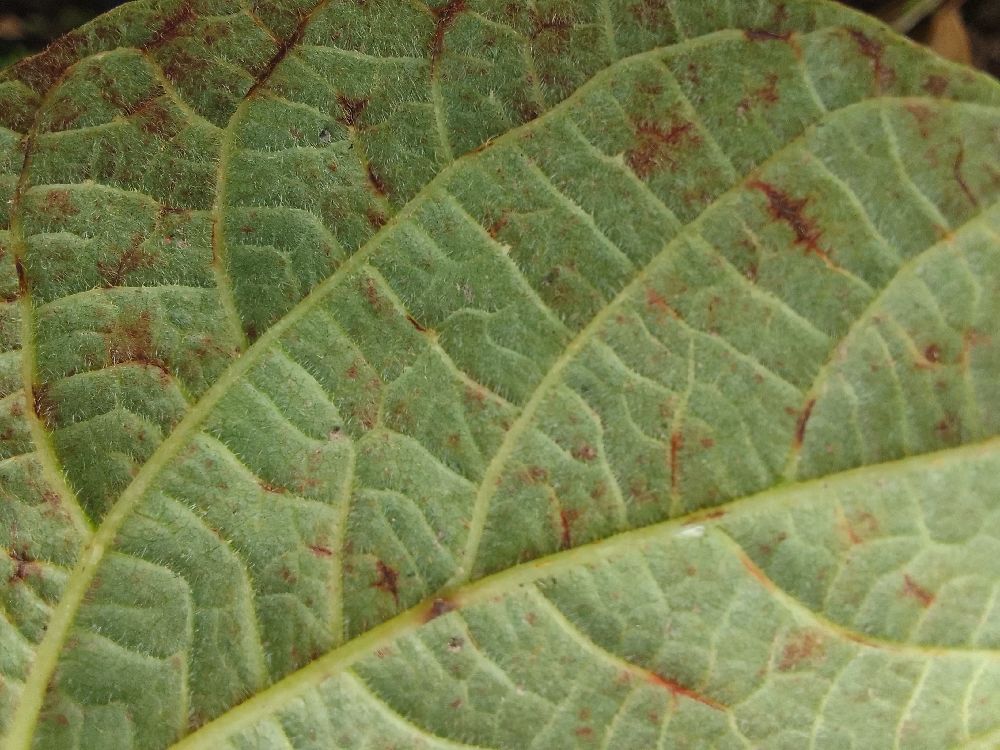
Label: anthracnose